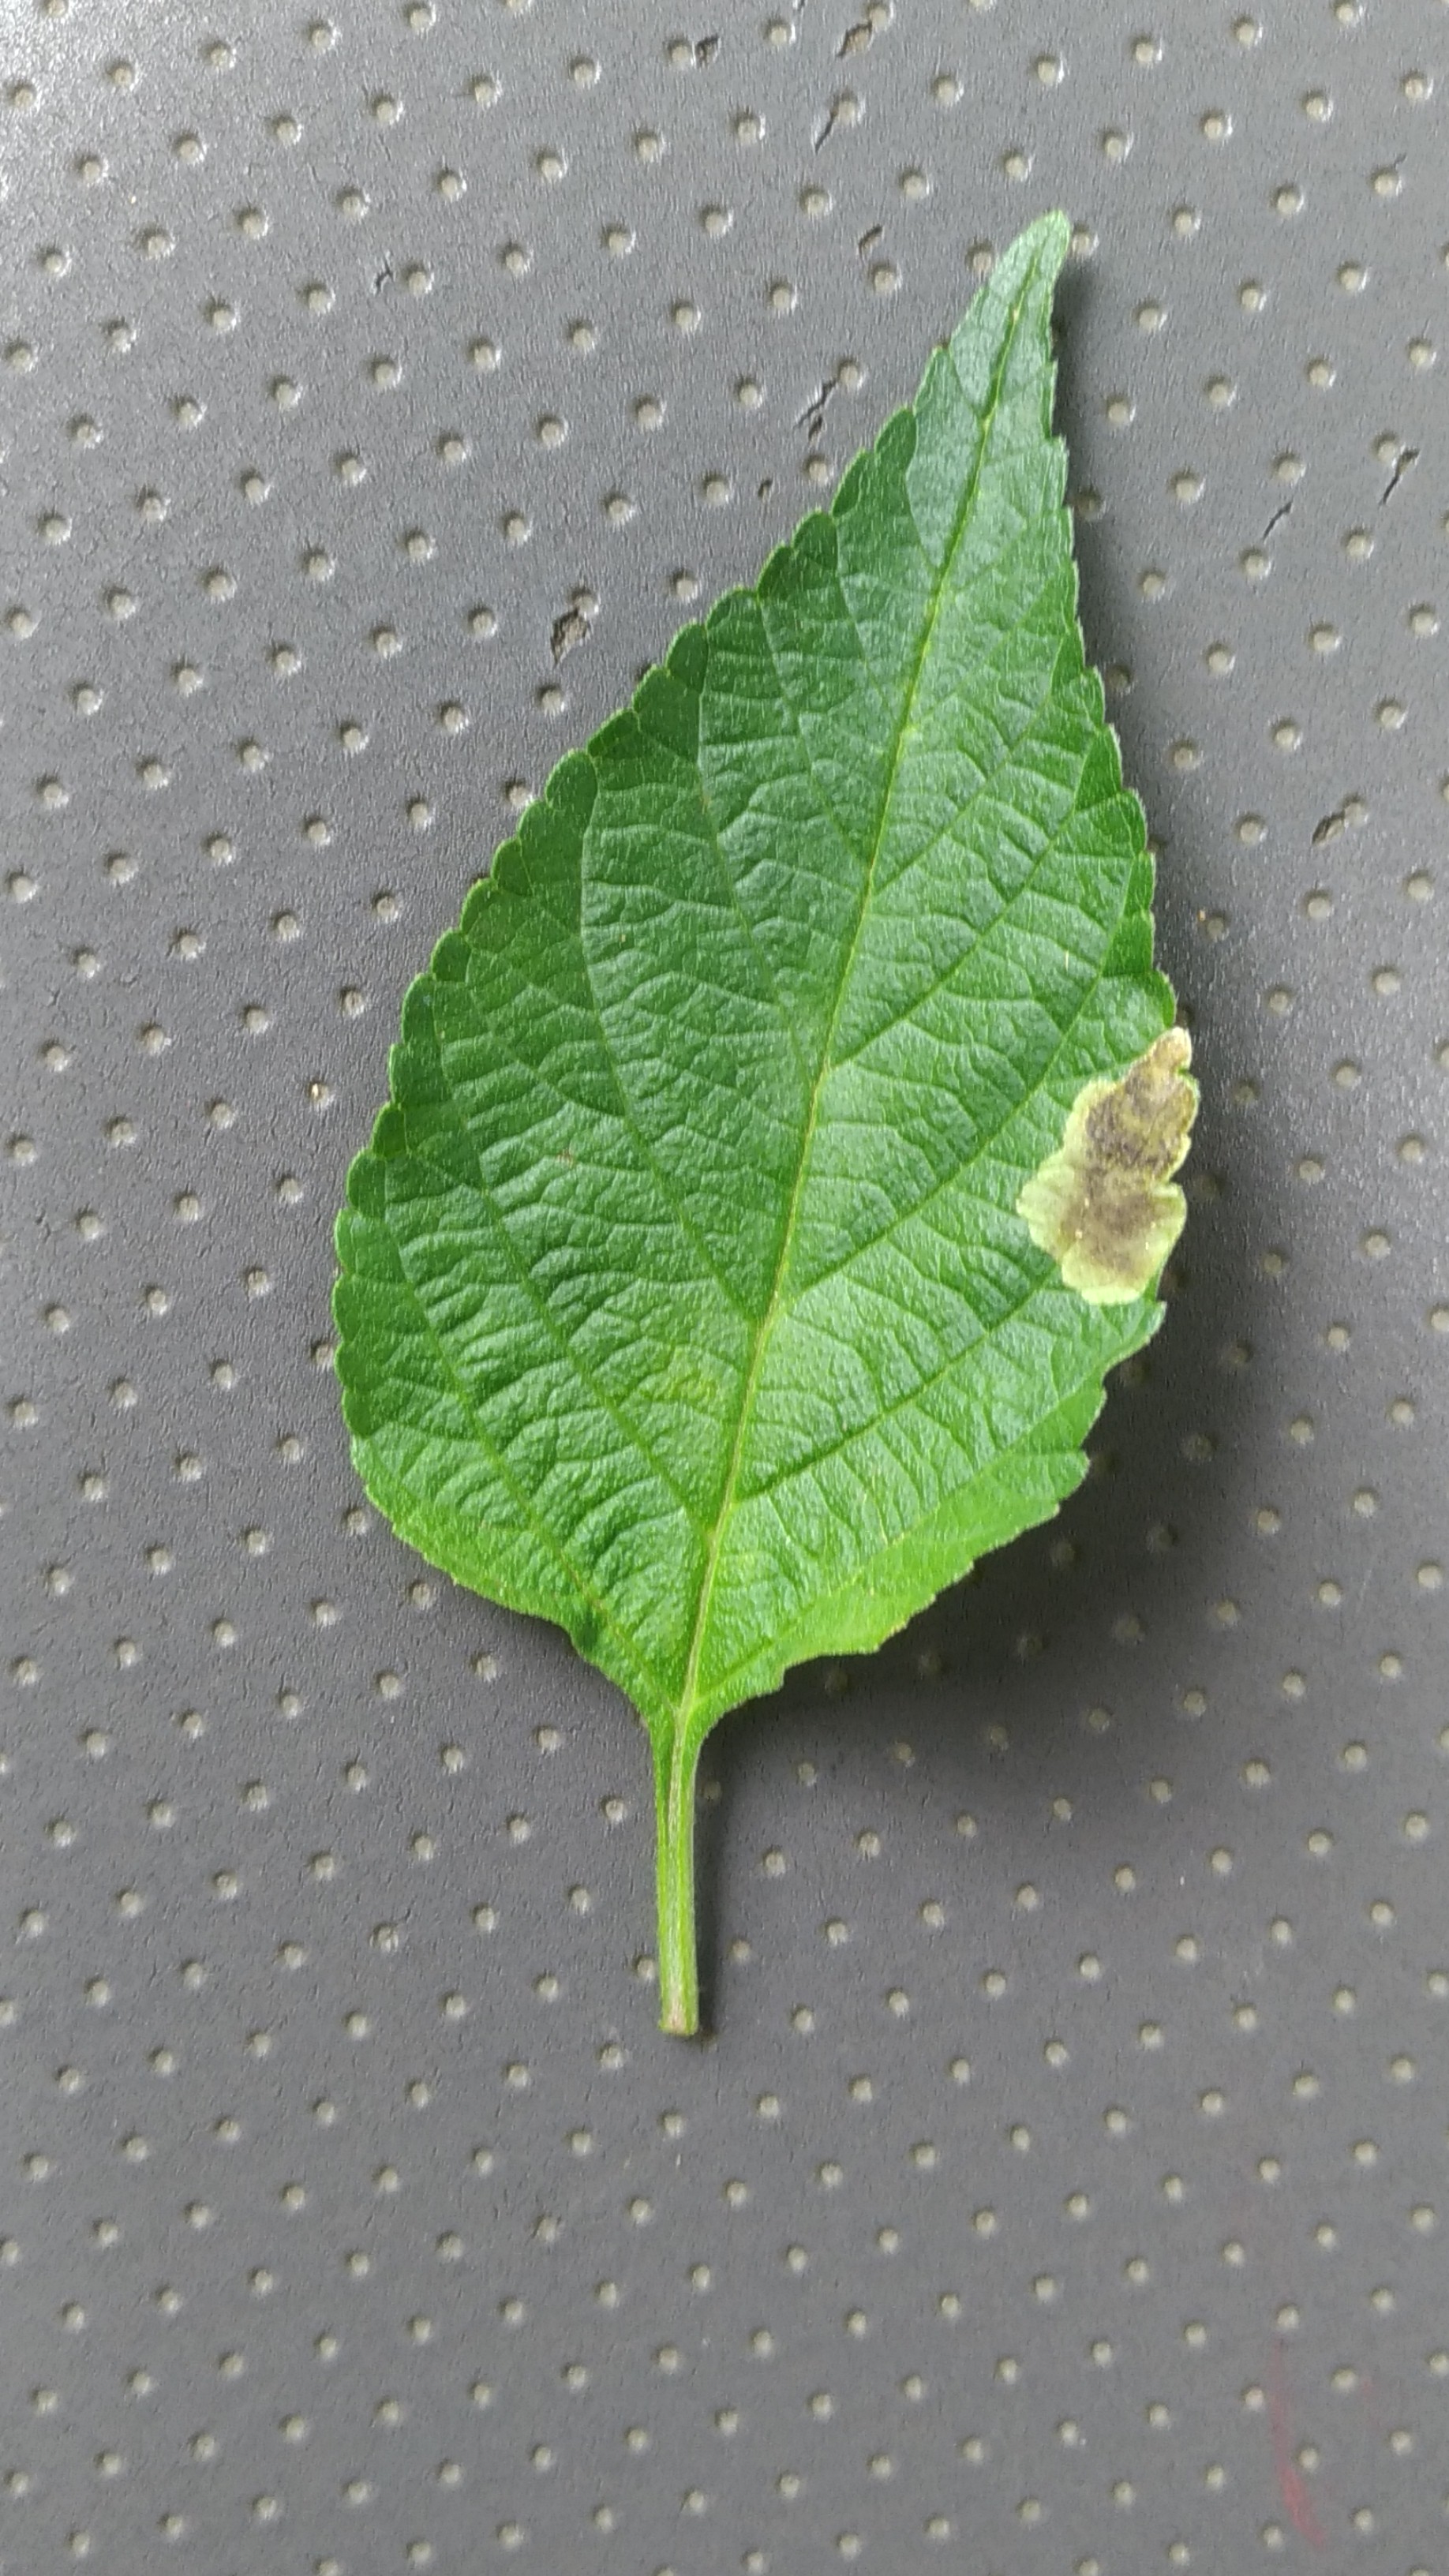
Plant: Lantana